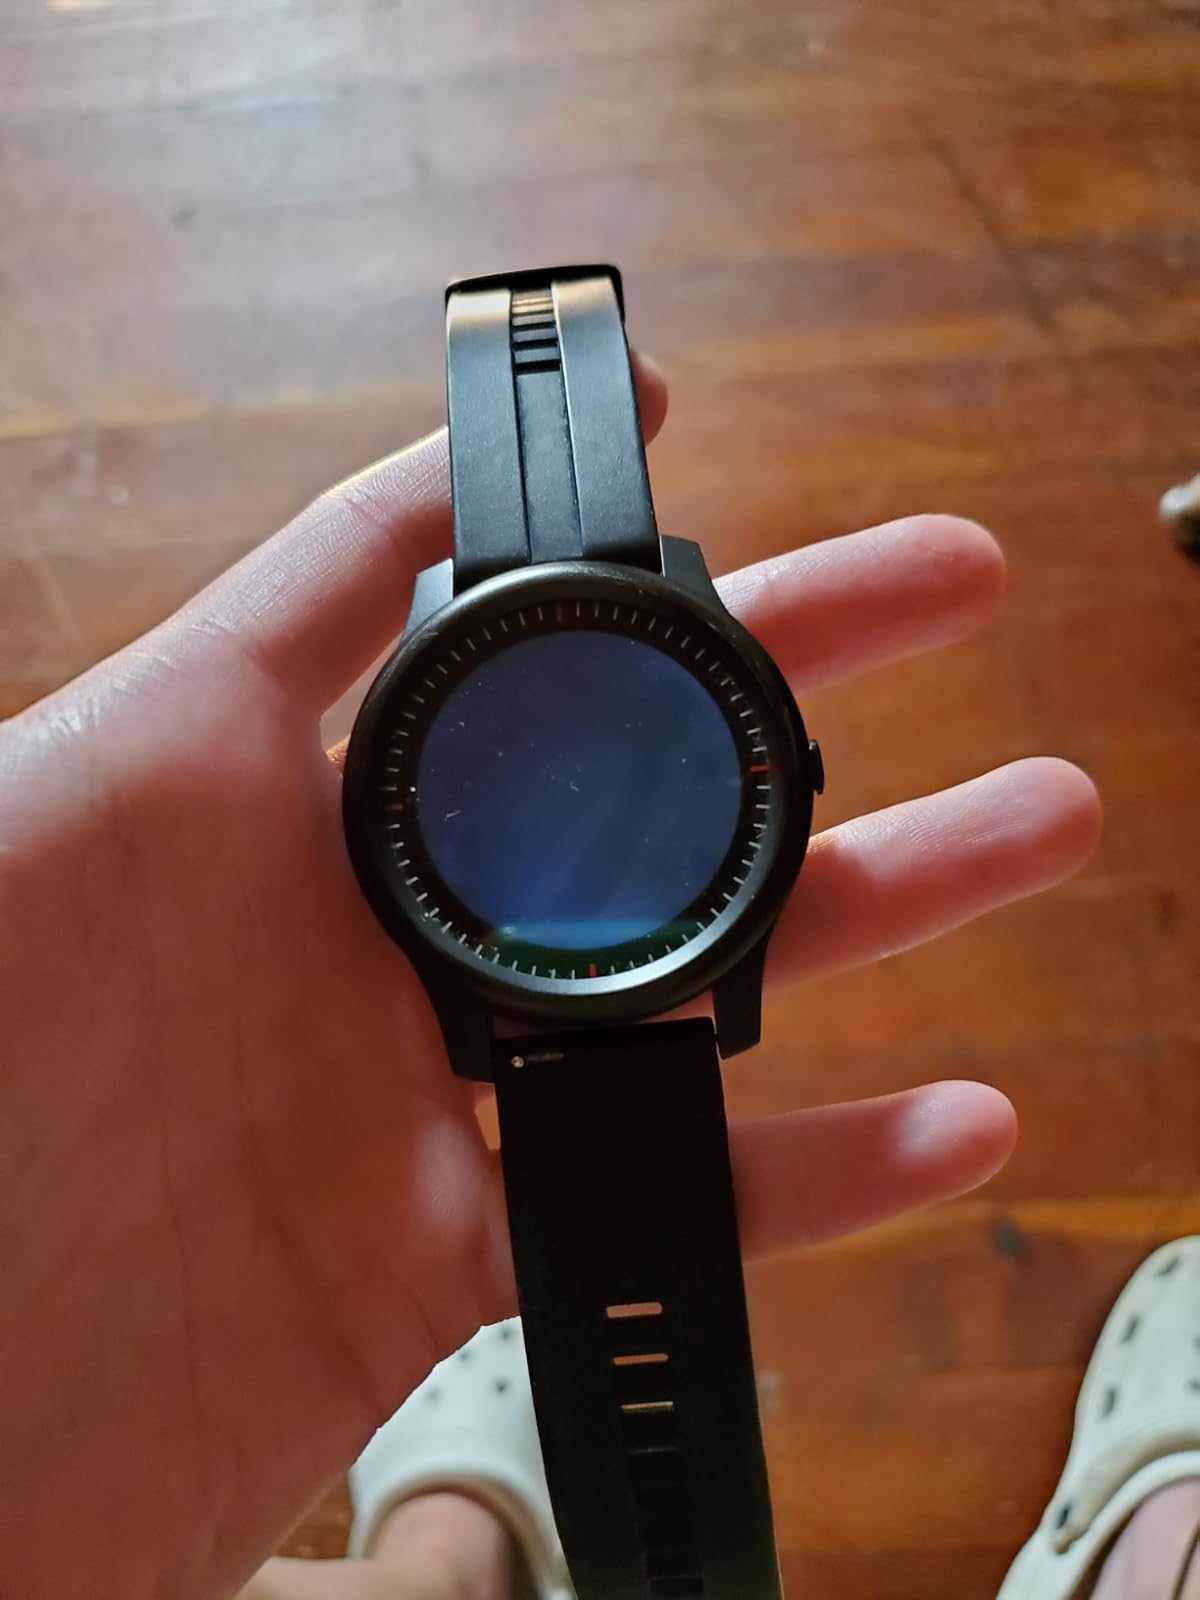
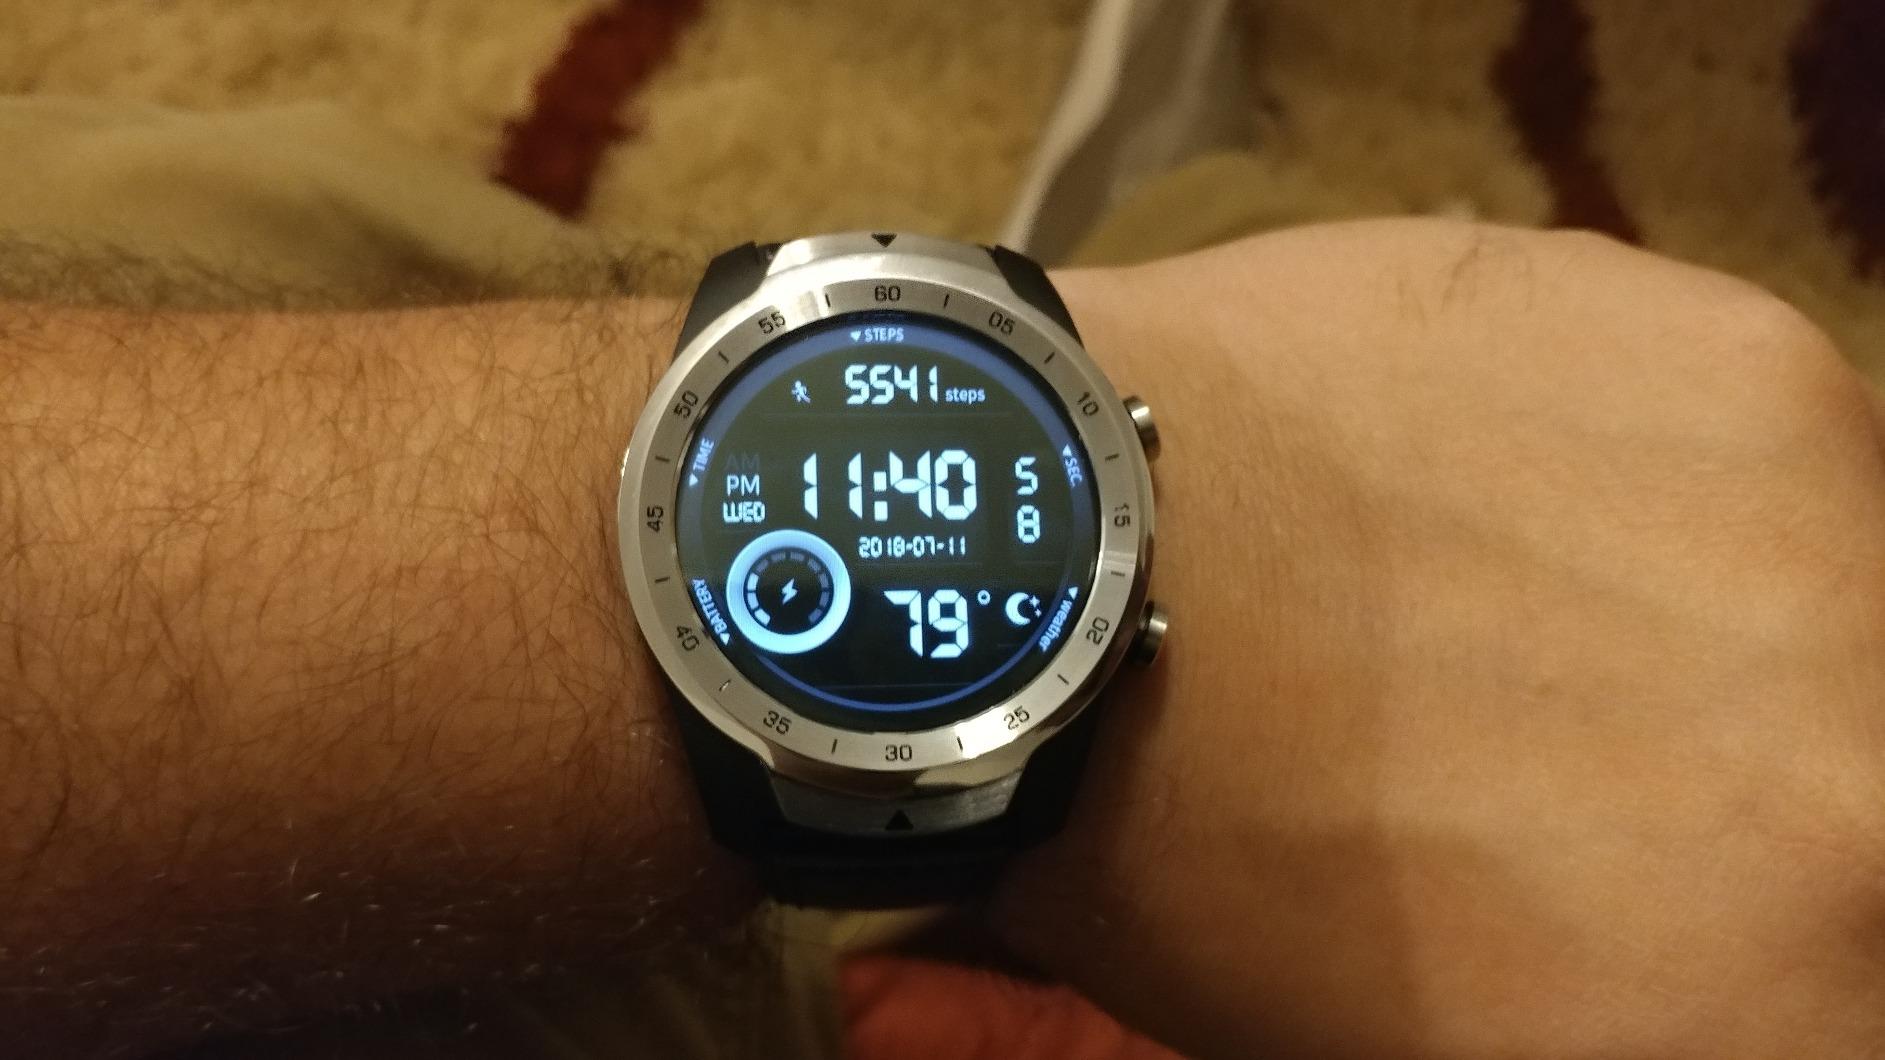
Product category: smartwatch
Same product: no